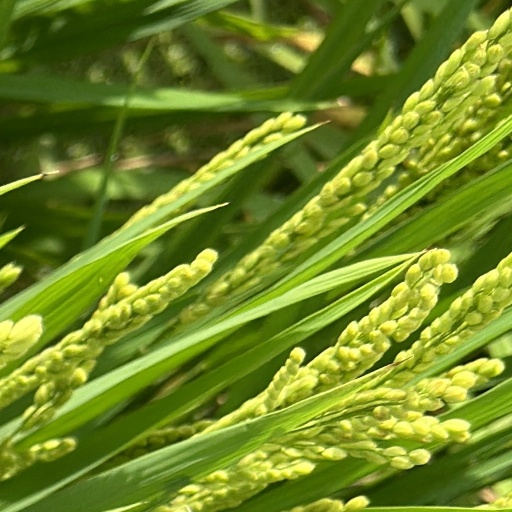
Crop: rice